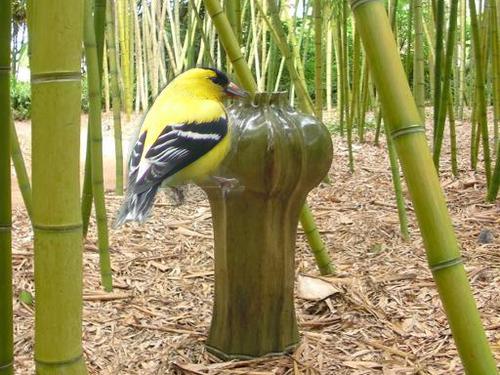
Bird species: American_Goldfinch
Bird type: landbird
Background: land